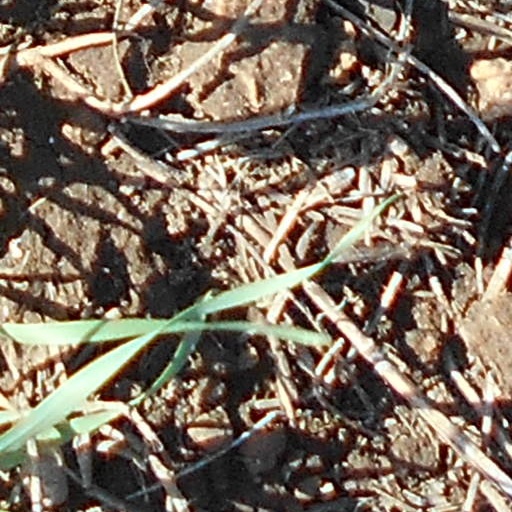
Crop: wheat